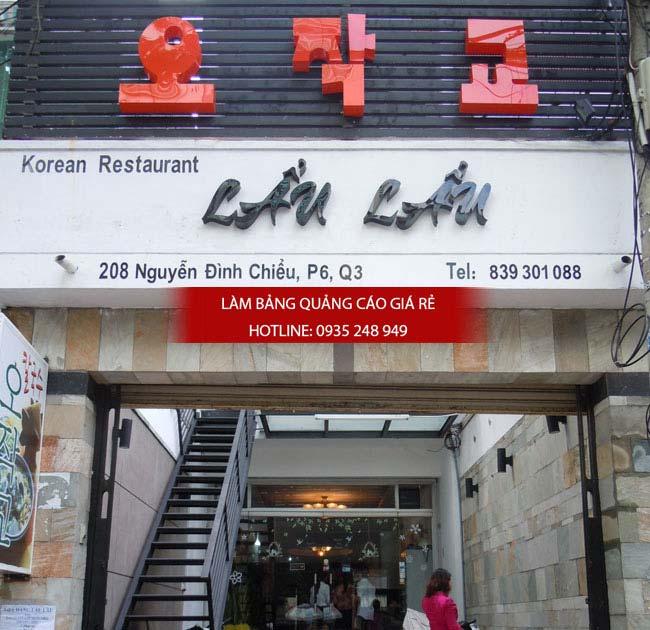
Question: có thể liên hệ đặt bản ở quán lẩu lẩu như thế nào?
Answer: qua số điện thoại 839301088 hoặc đến quán trực tiếp